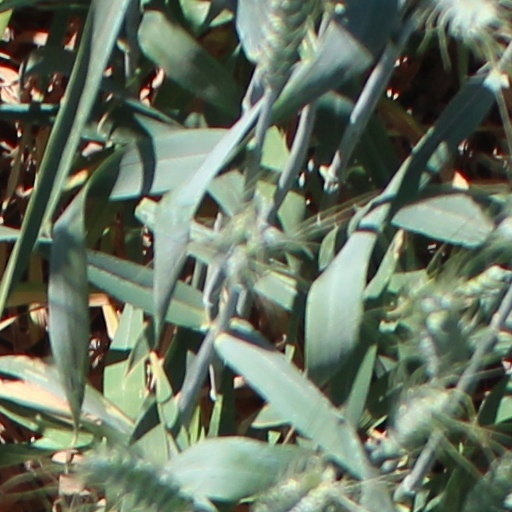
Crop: wheat